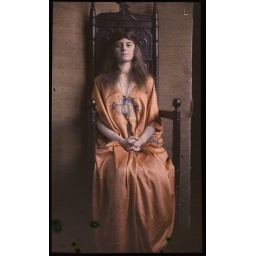
Woman in Oriental inspired gown, sitting in wooden throne